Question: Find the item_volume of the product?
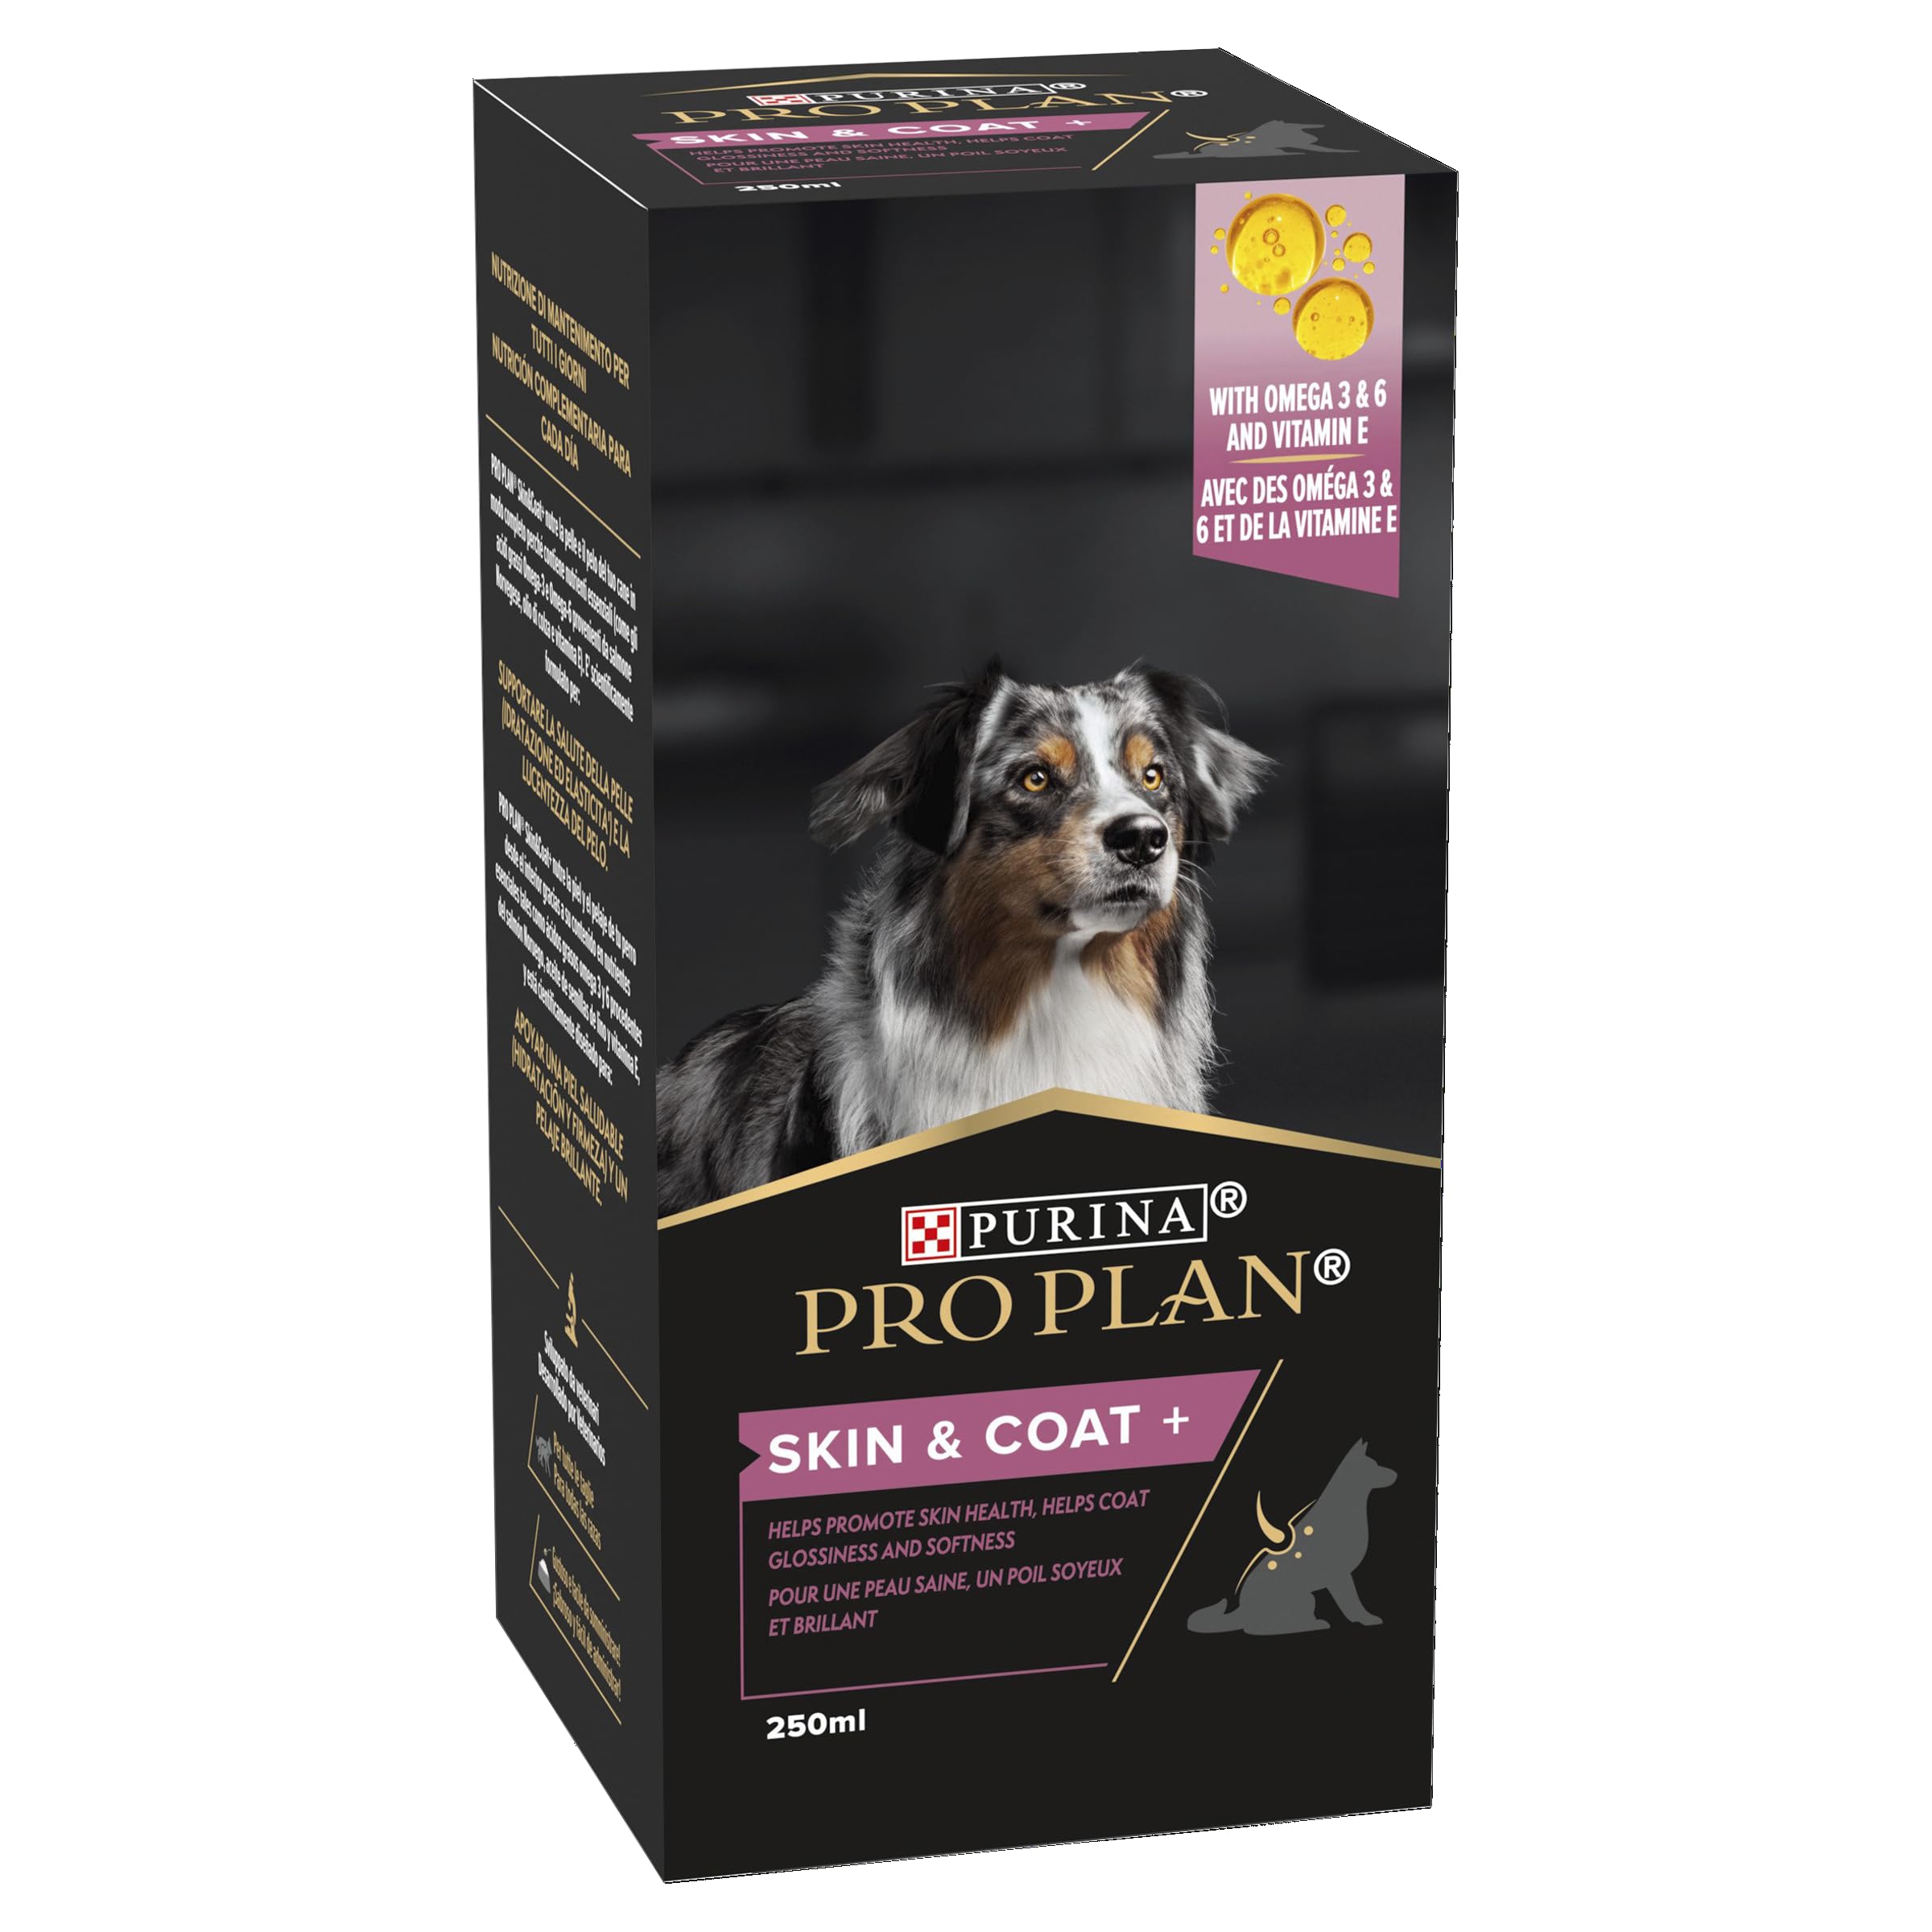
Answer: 250.0 millilitre